Daya District

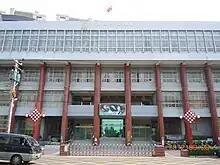
Daya District Office

Daya District is a suburban district in Taichung, Taiwan.